Mehdi Mehdipour

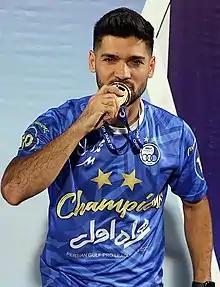
Mehdipour in May 2022

Mehdi Mehdipour (born 25 October 1994) is an Iranian footballer who played as a midfielder for Persian Gulf Pro League club Nassaji.